Opioid

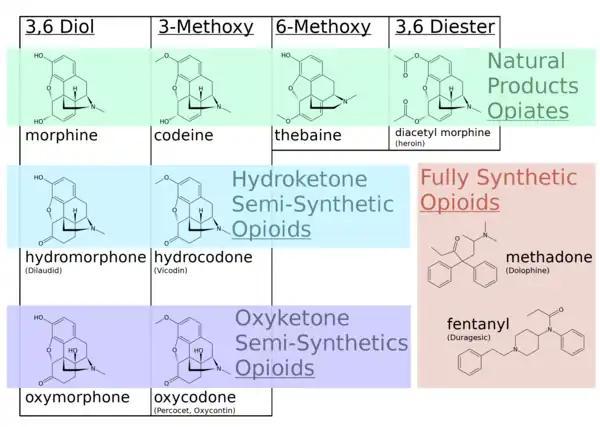
Opiates and opioids with chemical structures indicated. Many classical opiates are also referred to as opioids in modern nomenclature.

Opioids include "opiates", an older term that refers to such drugs derived from opium, including morphine itself. "Opiate" is properly limited to the natural alkaloids found in the resin of the opium poppy although some include semi-synthetic derivatives. Other opioids are semi-synthetic and synthetic drugs such as hydrocodone, oxycodone, and fentanyl; antagonist drugs such as naloxone; and endogenous peptides such as endorphins. The terms "opiate" and "narcotic" are sometimes encountered as synonyms for opioid. "Narcotic", derived from words meaning 'numbness' or 'sleep', originally referred to any psychoactive compound with numbing or paralyzing properties. As an American legal term, "narcotic" refers to cocaine and opioids, and their source materials; it is also loosely applied to any illegal or controlled psychoactive drug. In some jurisdictions all controlled drugs are legally classified as "narcotics". The term can have pejorative connotations and its use is generally discouraged where that is the case.